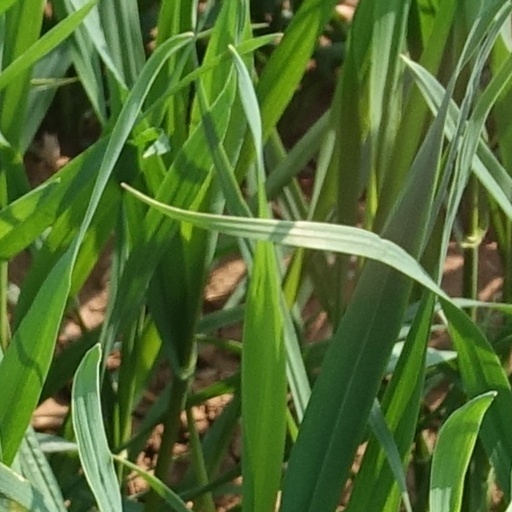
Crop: wheat